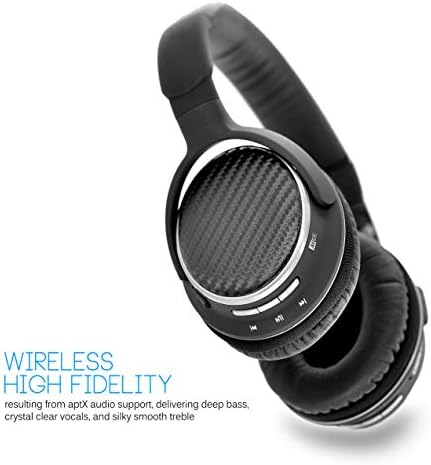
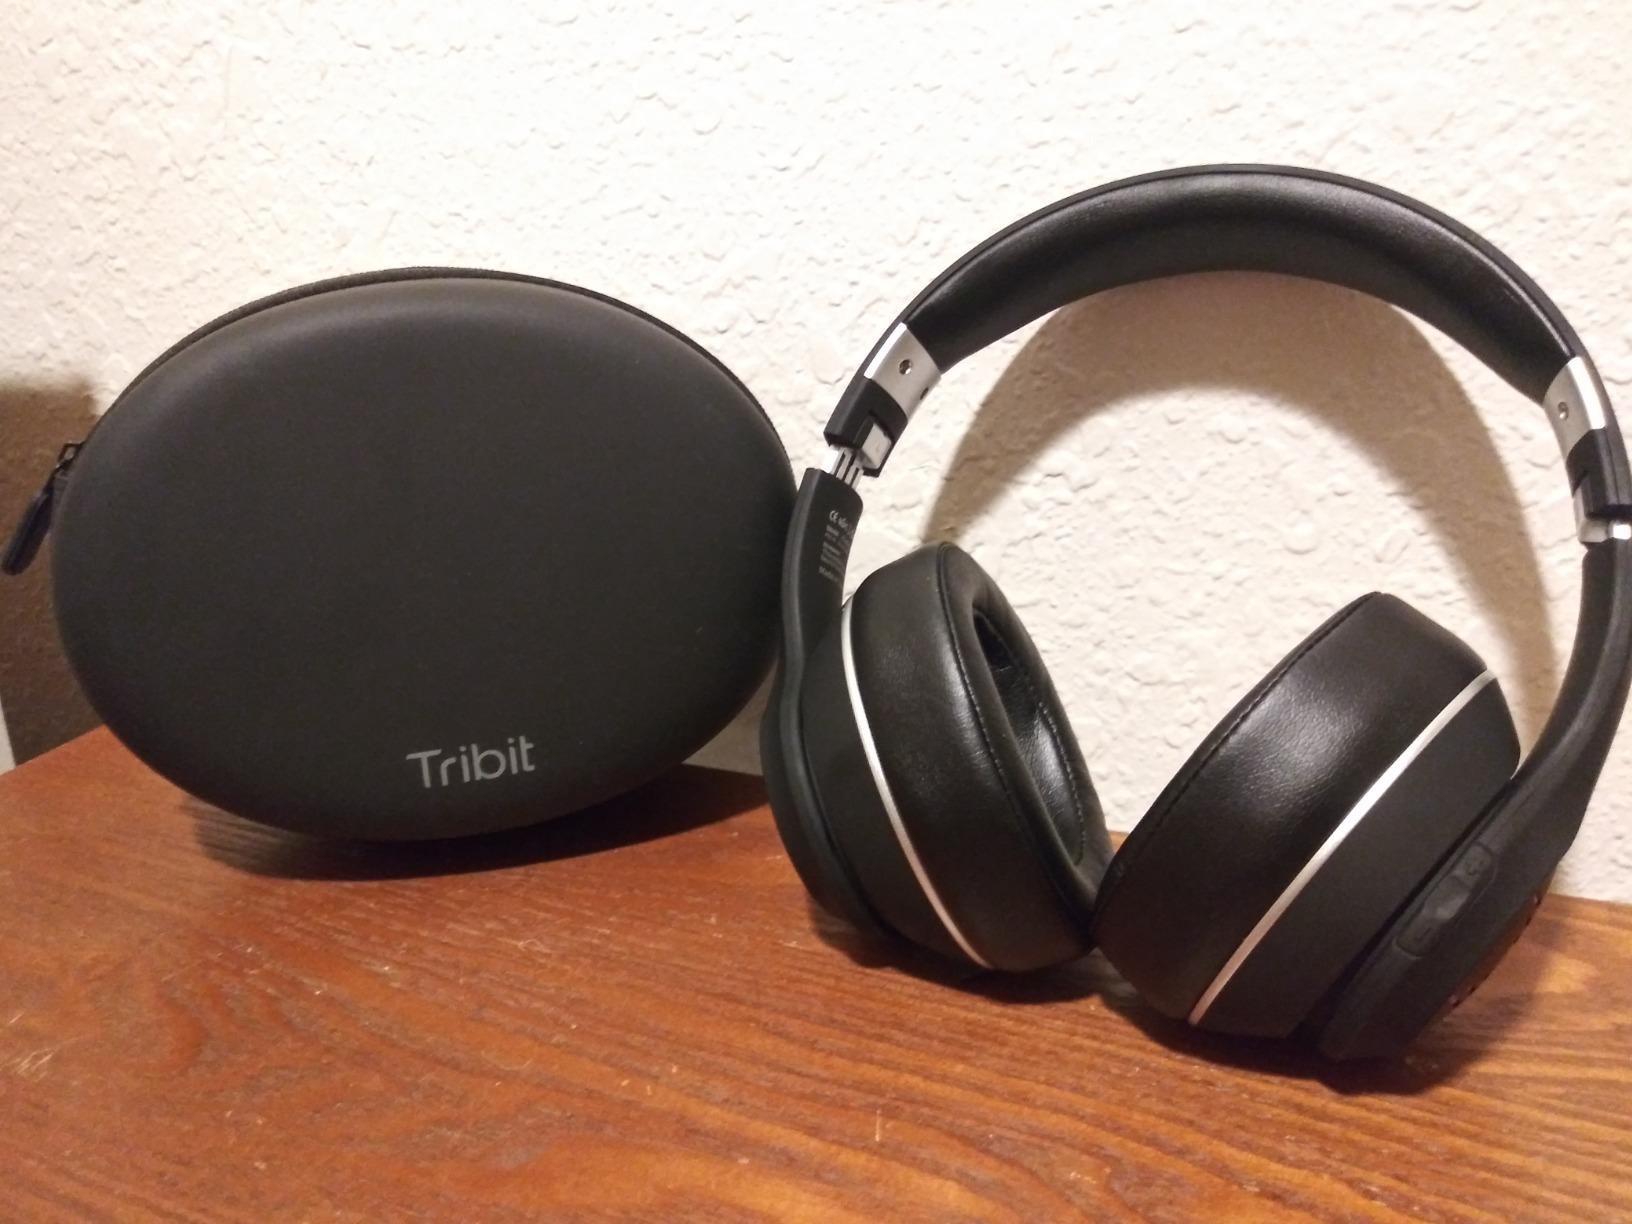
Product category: headphones
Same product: no